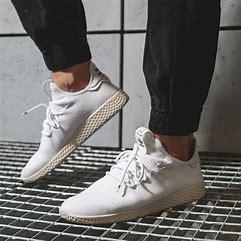
Brand: Adidas
Model: PW Tennis HU